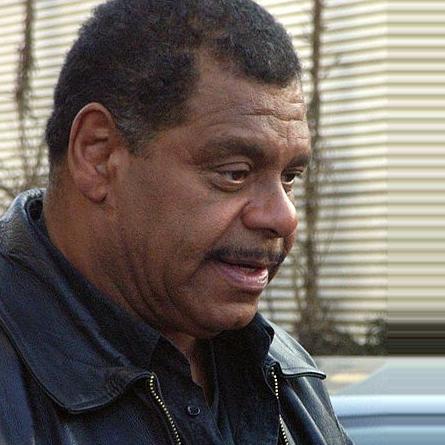
Age: 61